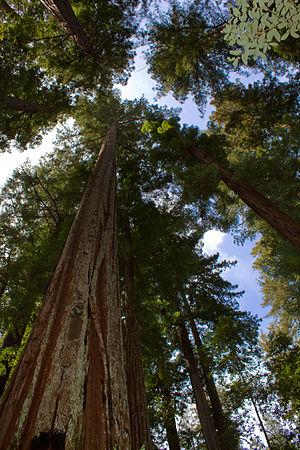
Le Séquoia à feuilles d'if, Séquoia toujours vert ou Séquoia sempervirent est une espèce de conifères de la famille des Taxodiaceae ou des Cupressaceae. Il est l'unique représentant actuel du genre Sequoia. Originaire de la côte Pacifique des États-Unis, il comprend les arbres les plus hauts du monde.